Agropoli

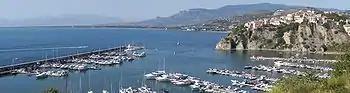
Agropoli's port.

The town, where some tombs predating the Byzantine period were recently found, also houses the medieval ruins of San Francesco's monastery, and the Churches of the Holy Mary of Constantinople (16th century), San Marco, and San Francesco. The beaches of Trentova Bay contribute to make Agropoli an important seaside resort.